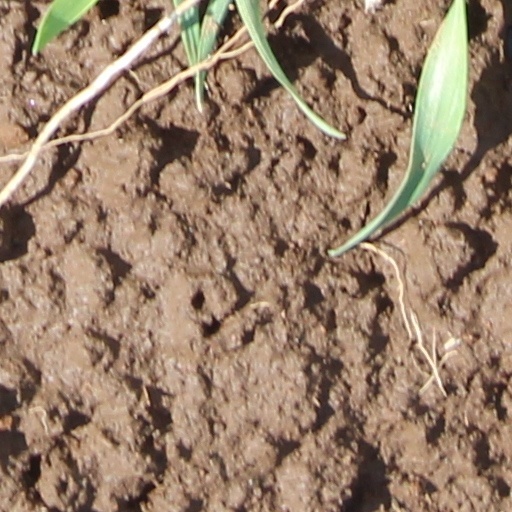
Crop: wheat